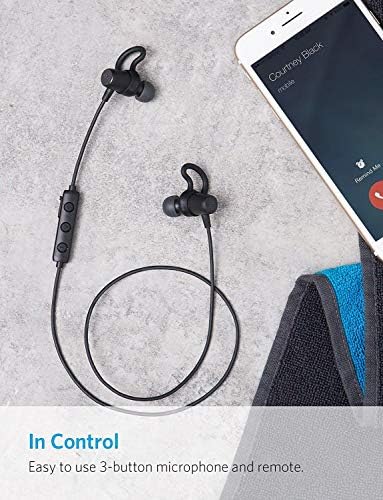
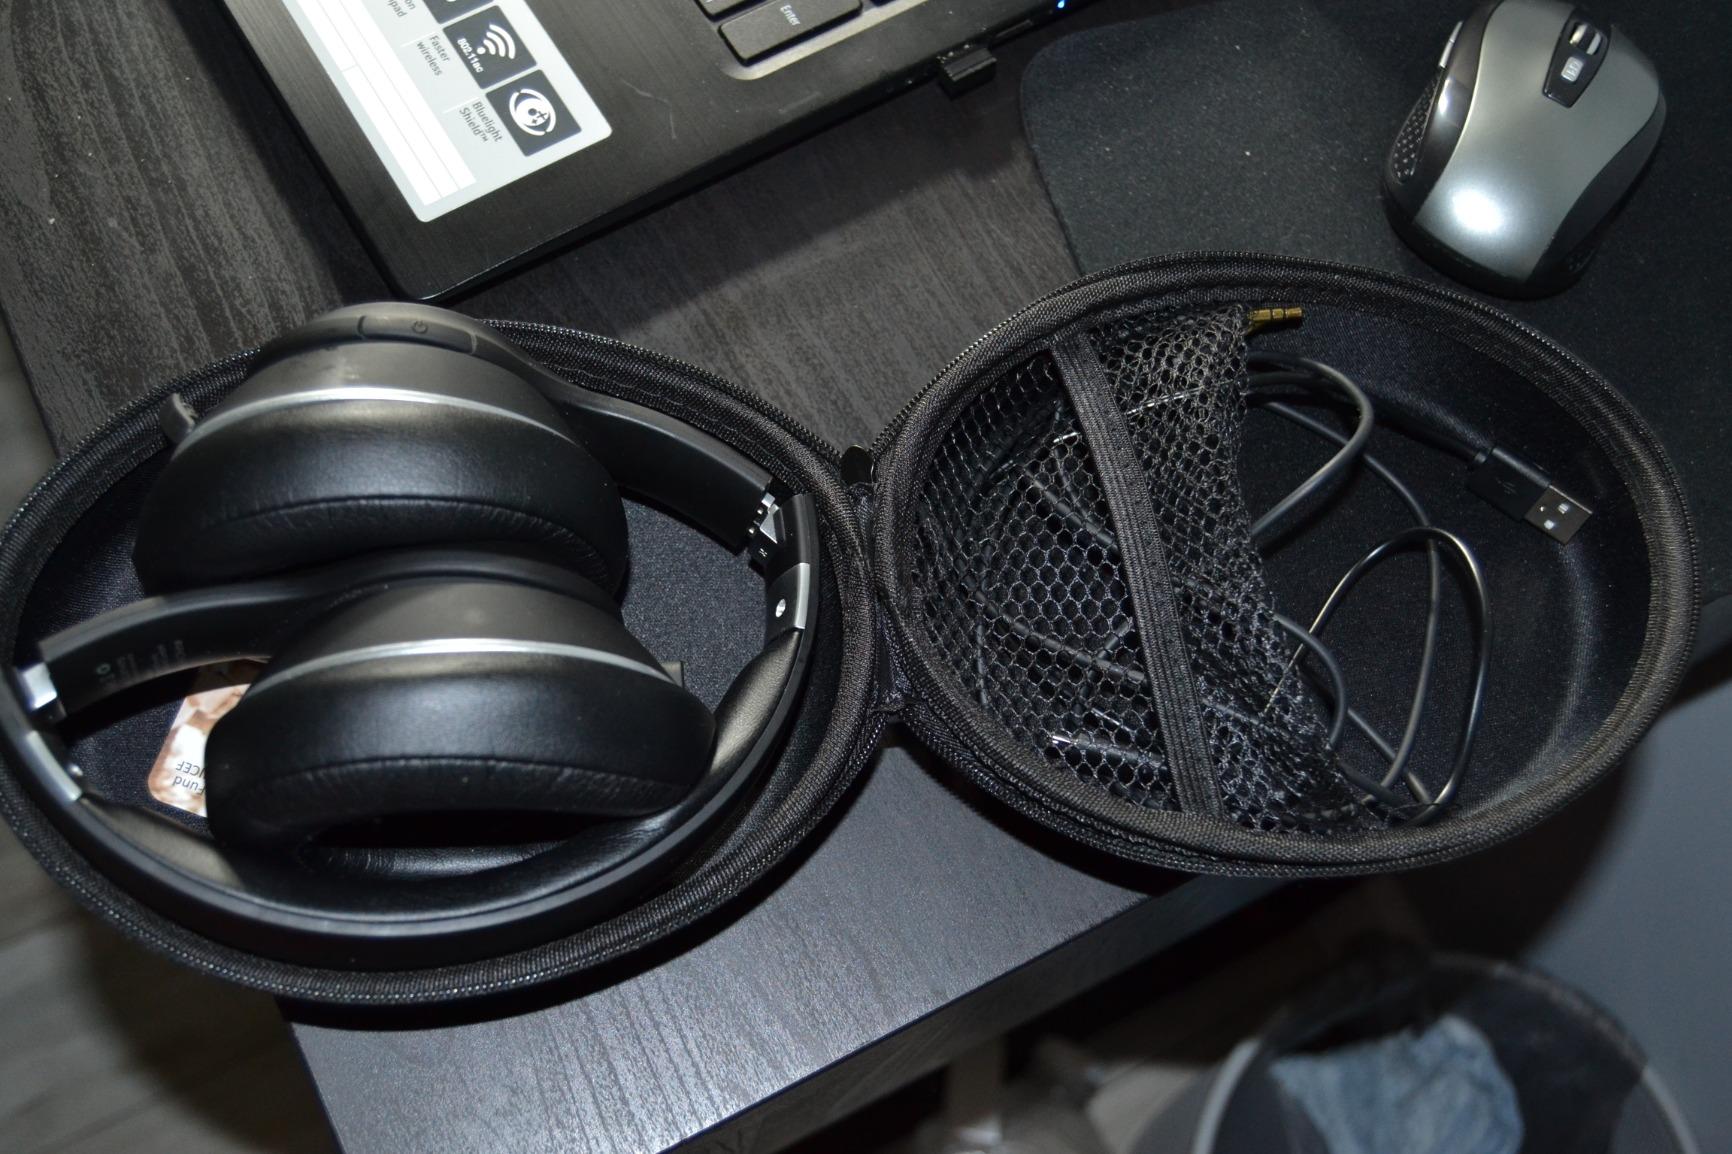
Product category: headphones
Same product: no